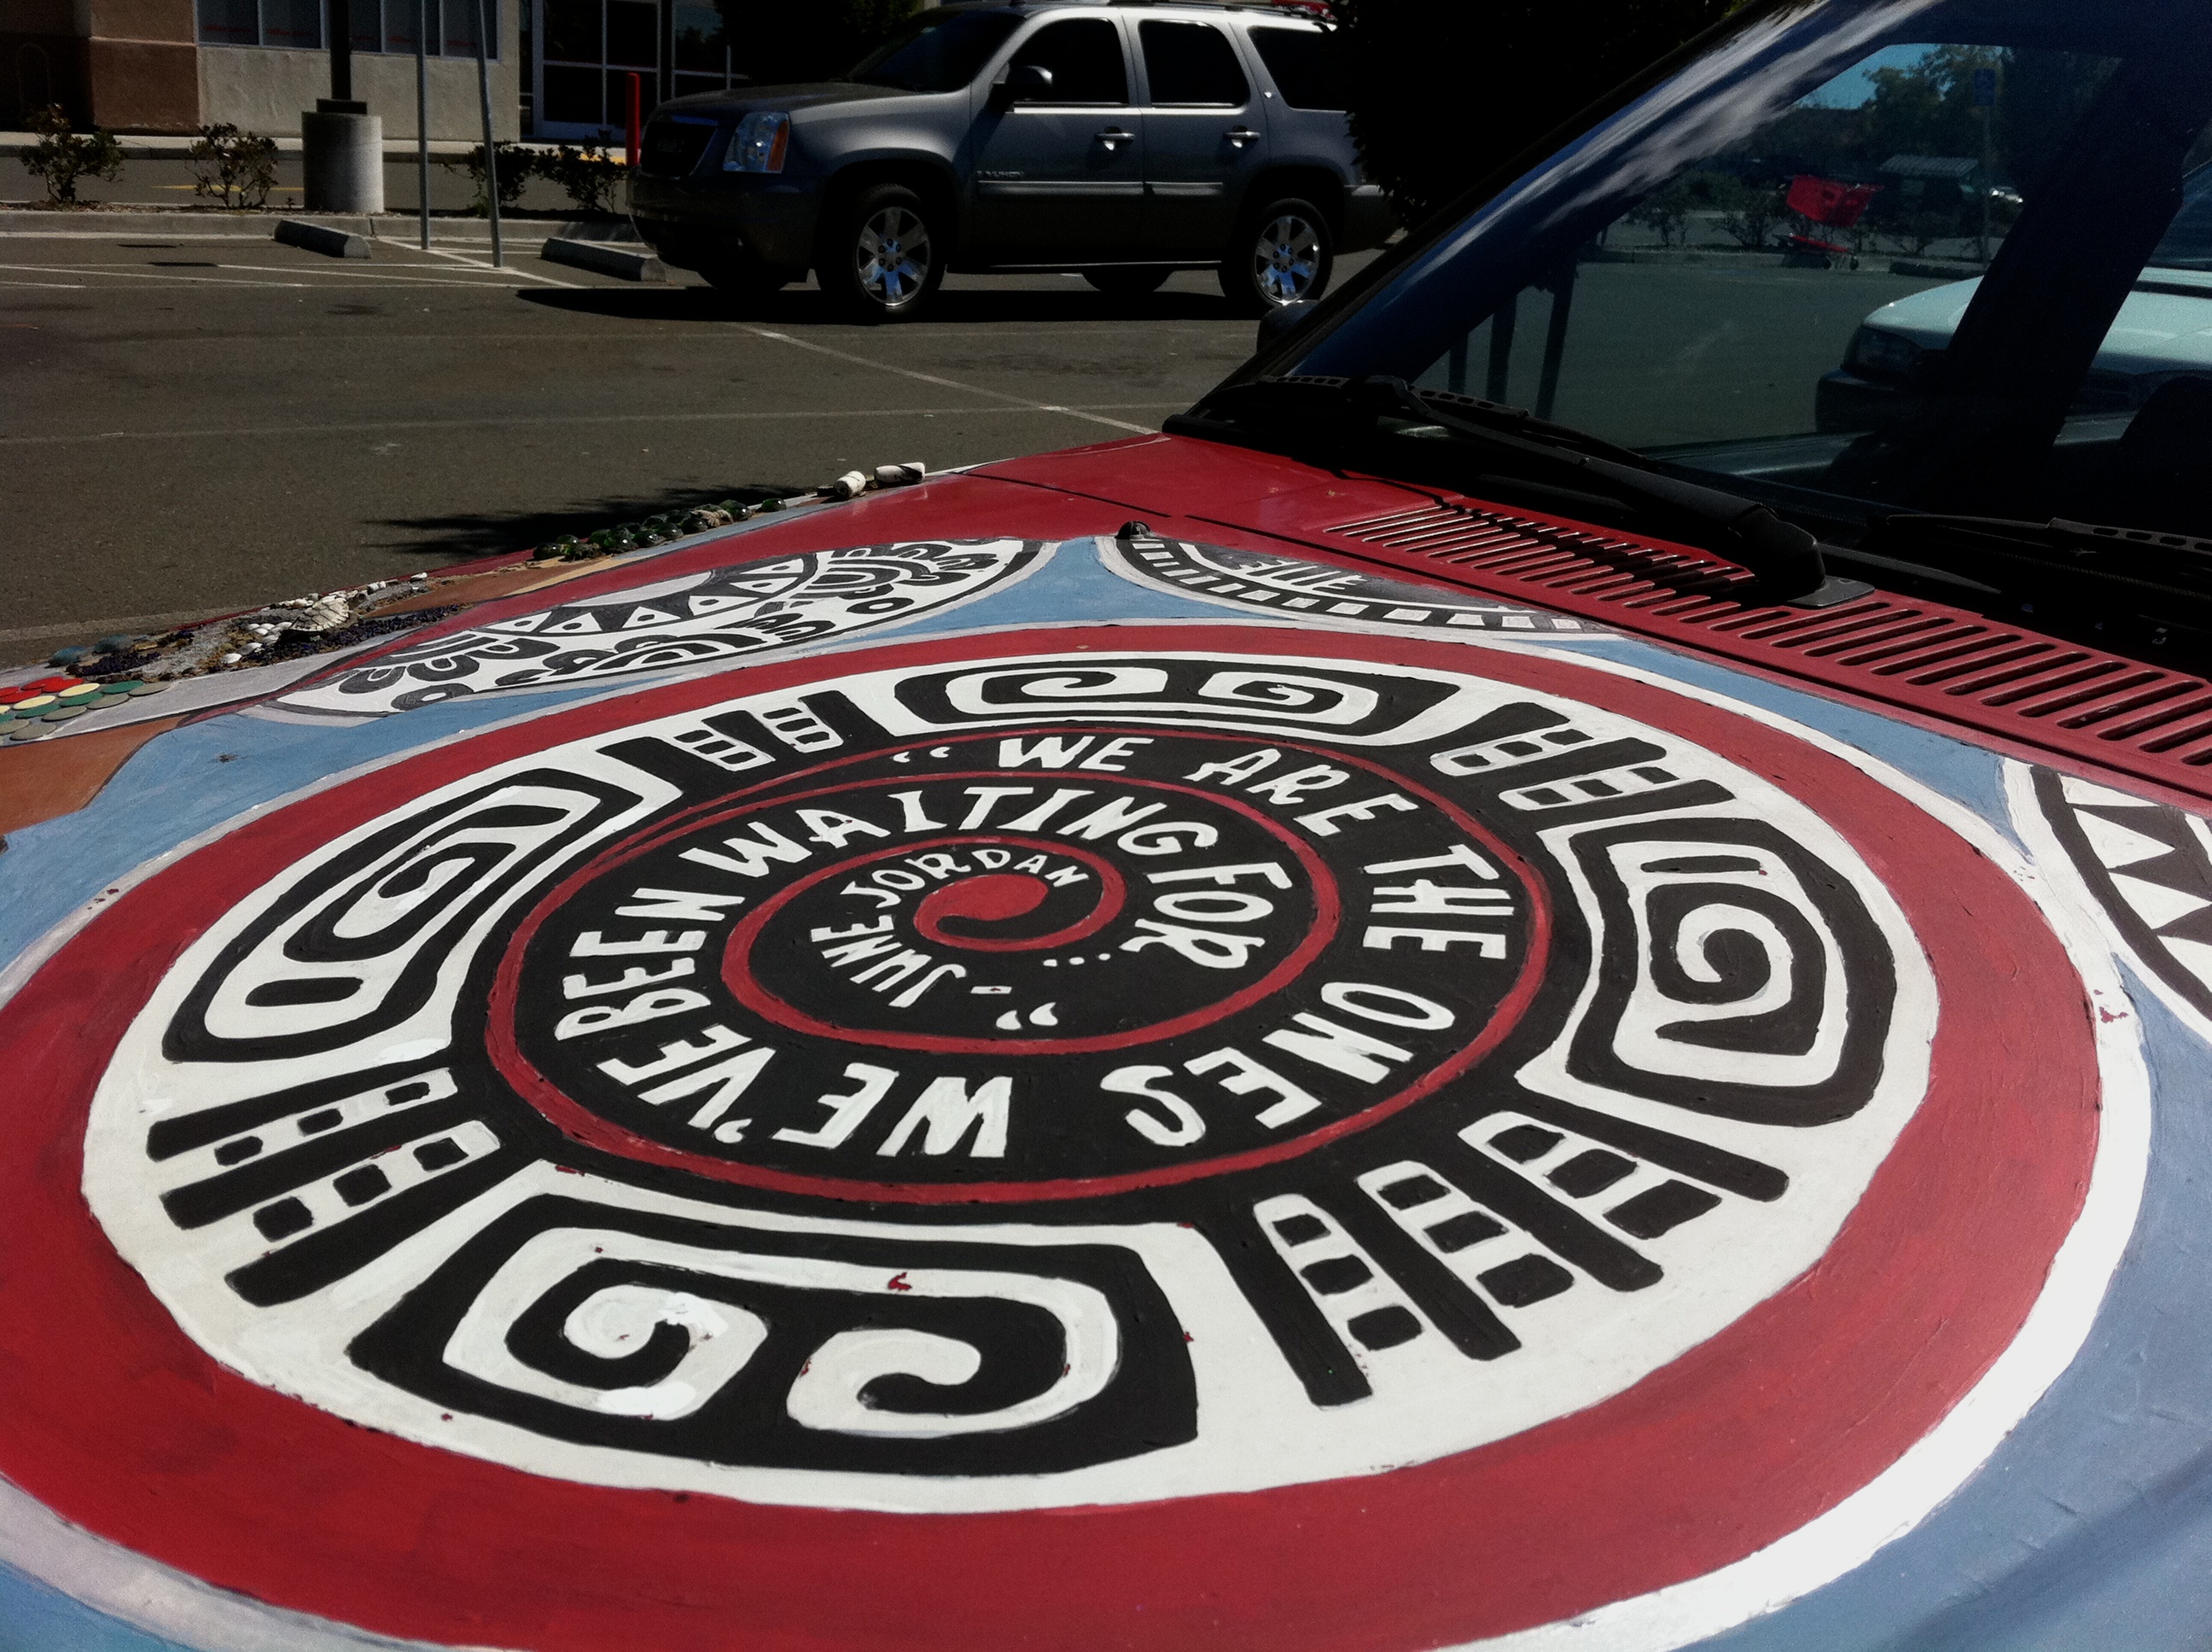
race track, ds106